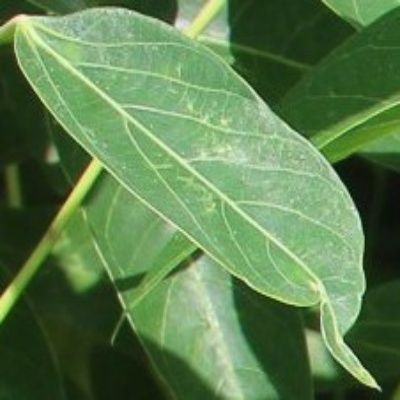
Crop: Cassava
Condition: green mite